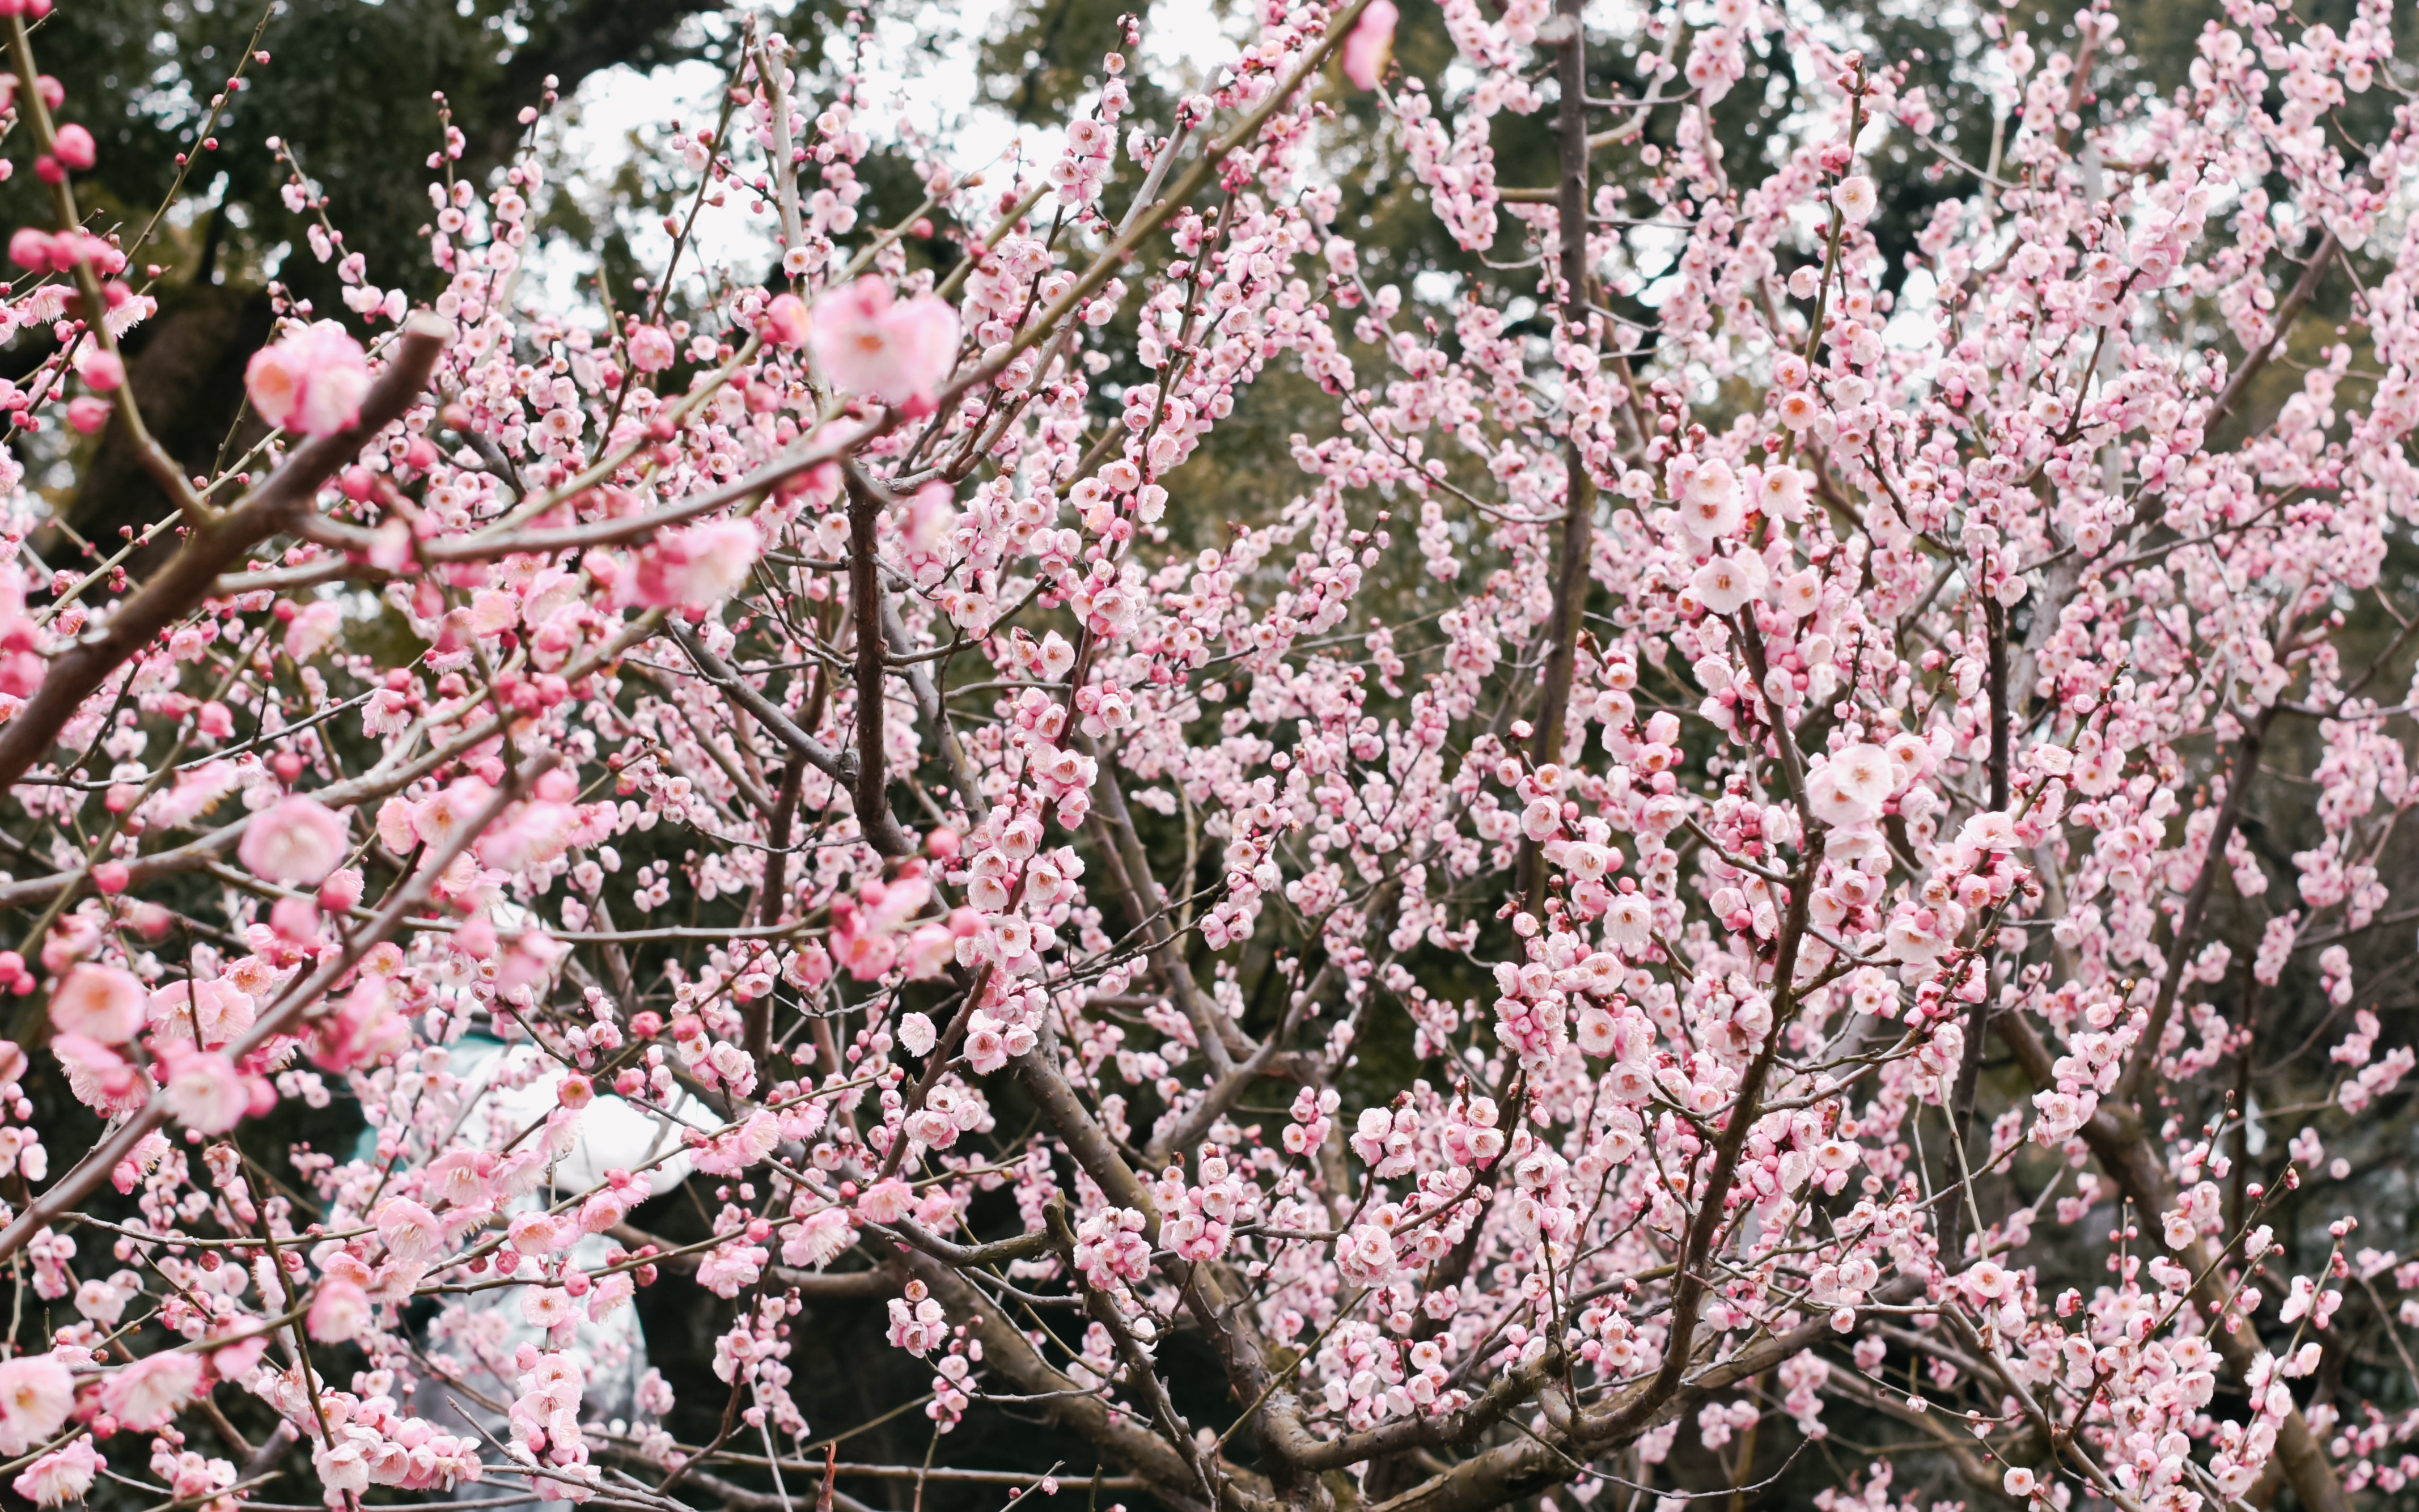
cherry, blossoms, flower, petal, botany, twig, plant, pink, tree, grass, flowering plant, groundcover, shrub, blossom, Tints and shades, monochrome photography, subshrub, monochrome, malus, prunus, plant stem, magenta